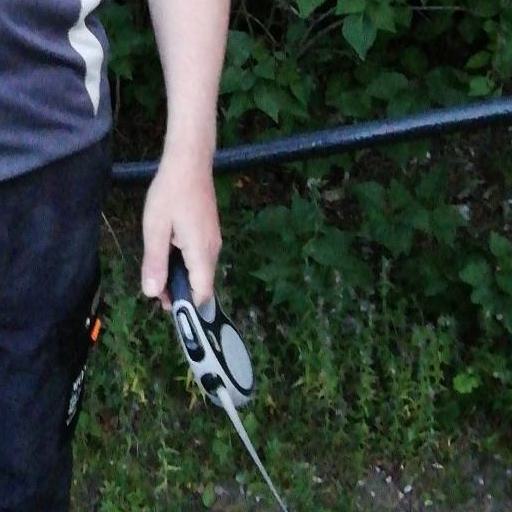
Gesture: no_gesture